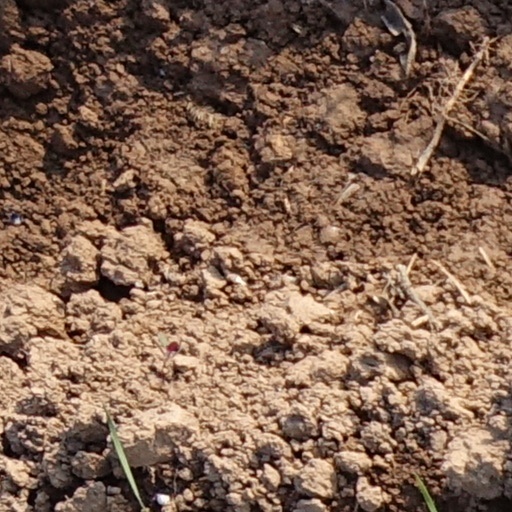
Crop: wheat